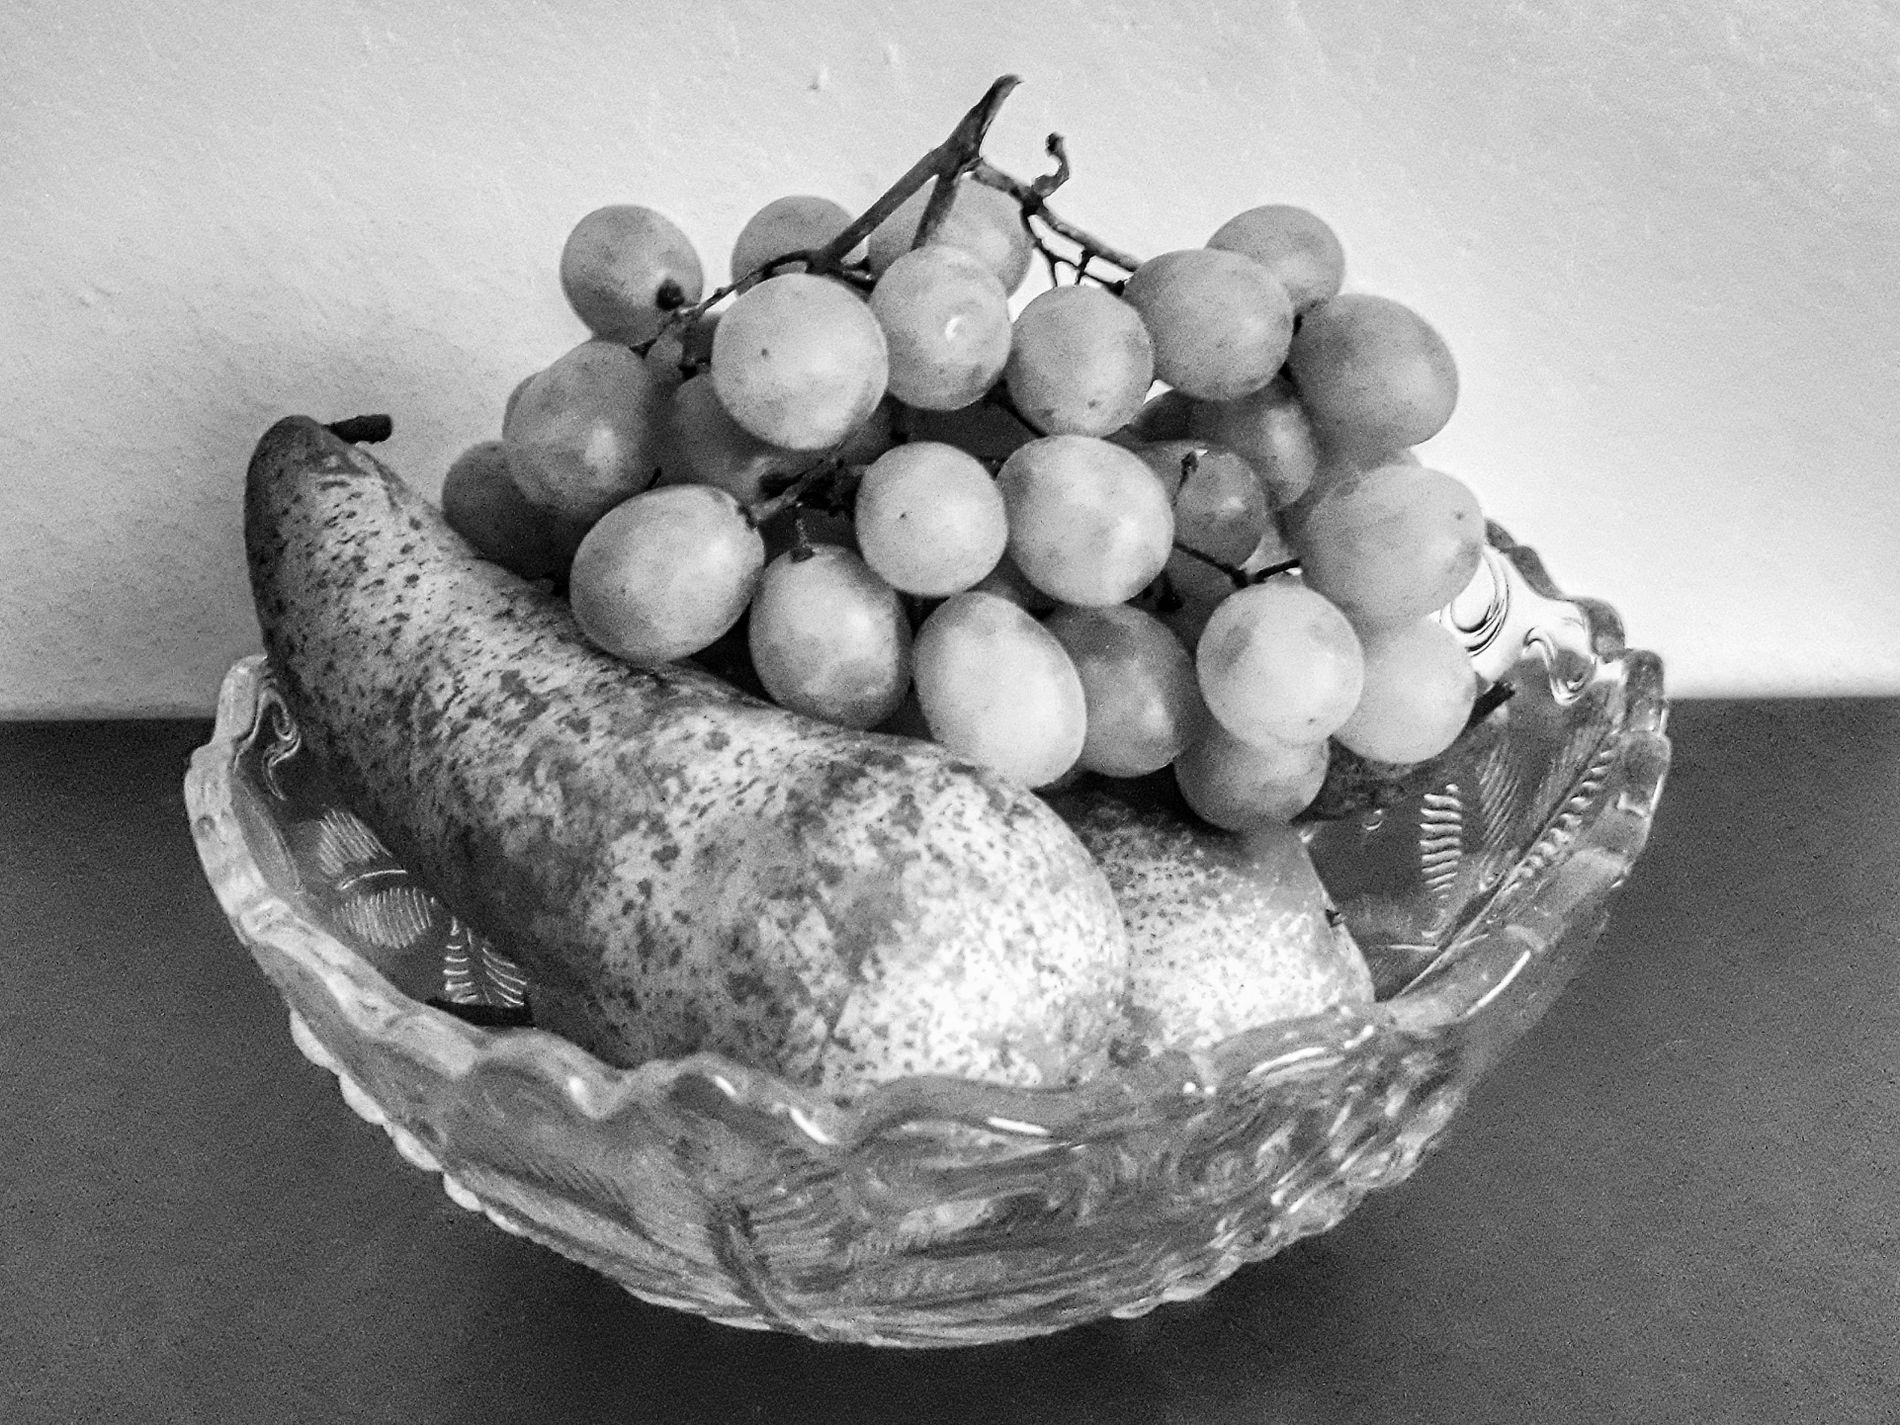
Fruit plate
In this picture we see a fruit plate where we see the plate made of transparent glass and inside it are fruits such as bananas, grapes and papaya. We find the plate and fruits in a clean and organized manner. In the background we see a wall and floor of a room where the picture was taken. We see the picture in general in black and white.
The image shows a black-and-white photo of a glass plate with bananas, grapes, and papayas arranged in an elegant, artistic way. The rippled glass and fruit details stand out, with a simple room floor and wall in the background. The scene feels calm and traditional, with a direct angle highlighting the fruit display.
Labels: Food, Fruit, Plant, Produce, Grapes, Bowl, Pear, Banana, floor, wall, papaya
Camera: samsung SM-A320FL
Aperture: F1.9
Exposure: 1/17 sec
ISO: 800
Focal length: 3.6 mm